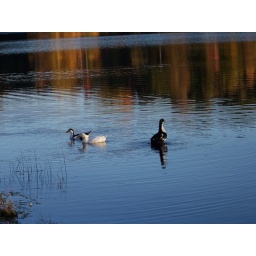
3 ducks swimming in water